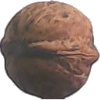
Label: Walnut 1